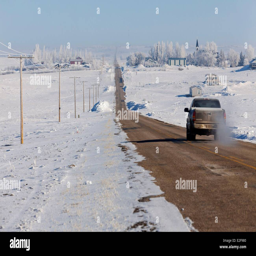
rural area in winter , the village